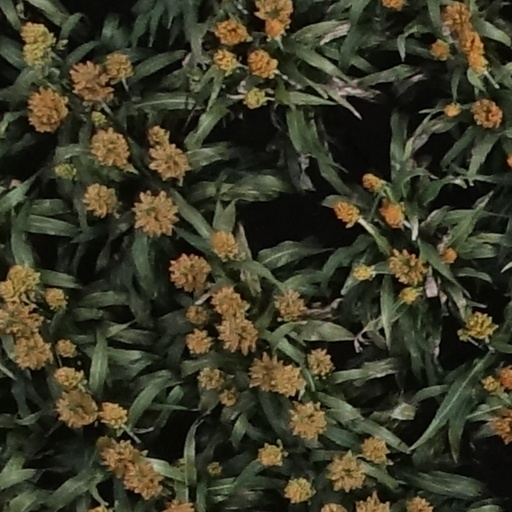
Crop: sorghum